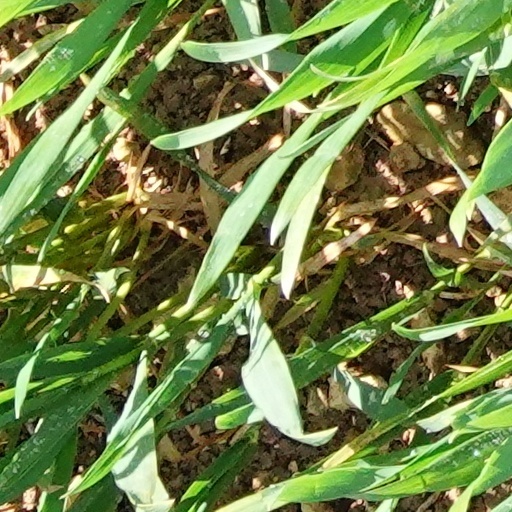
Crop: wheat